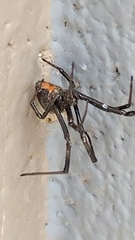
Species: Lactrodectus_hesperus